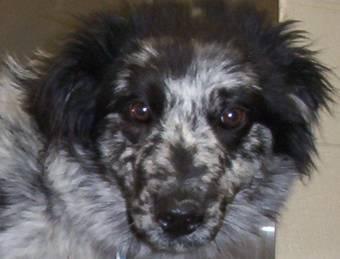
dog